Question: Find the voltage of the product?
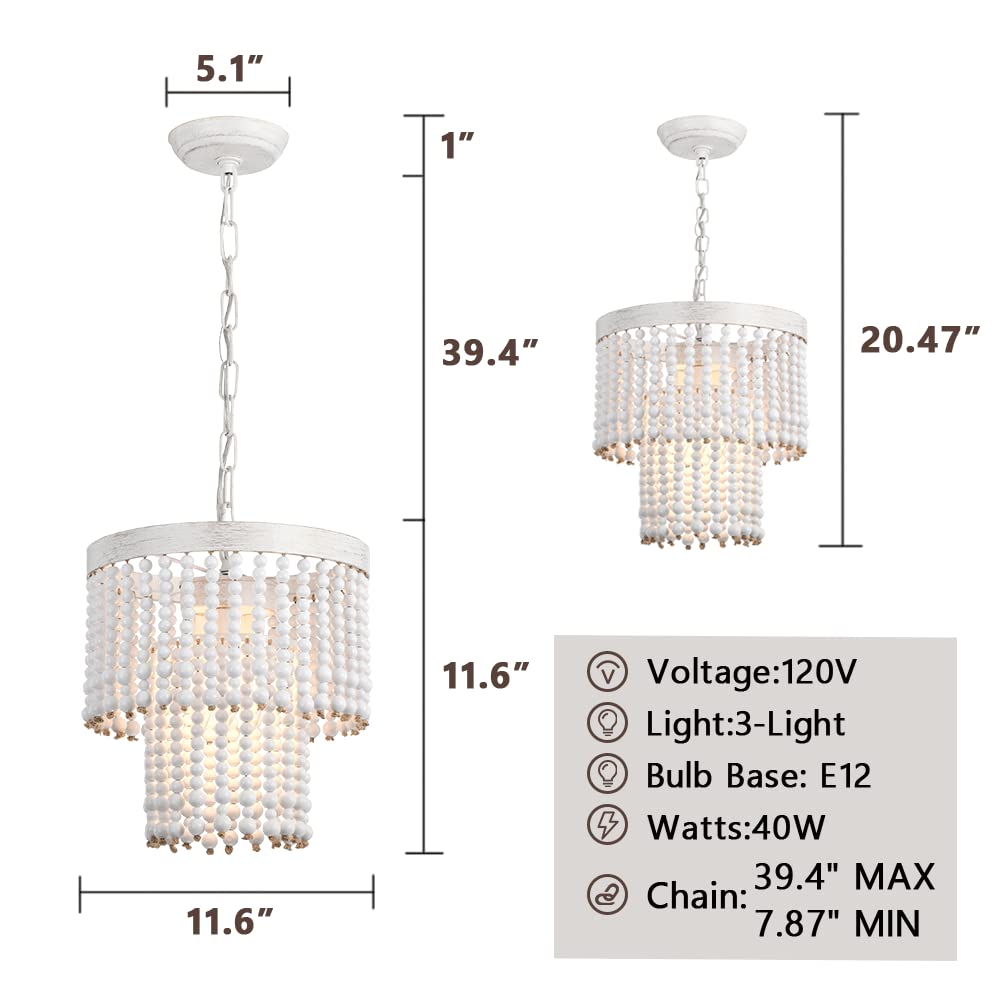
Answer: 120.0 volt